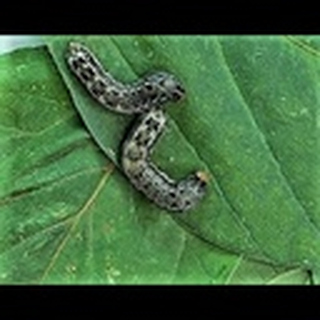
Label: cotton_army_worm